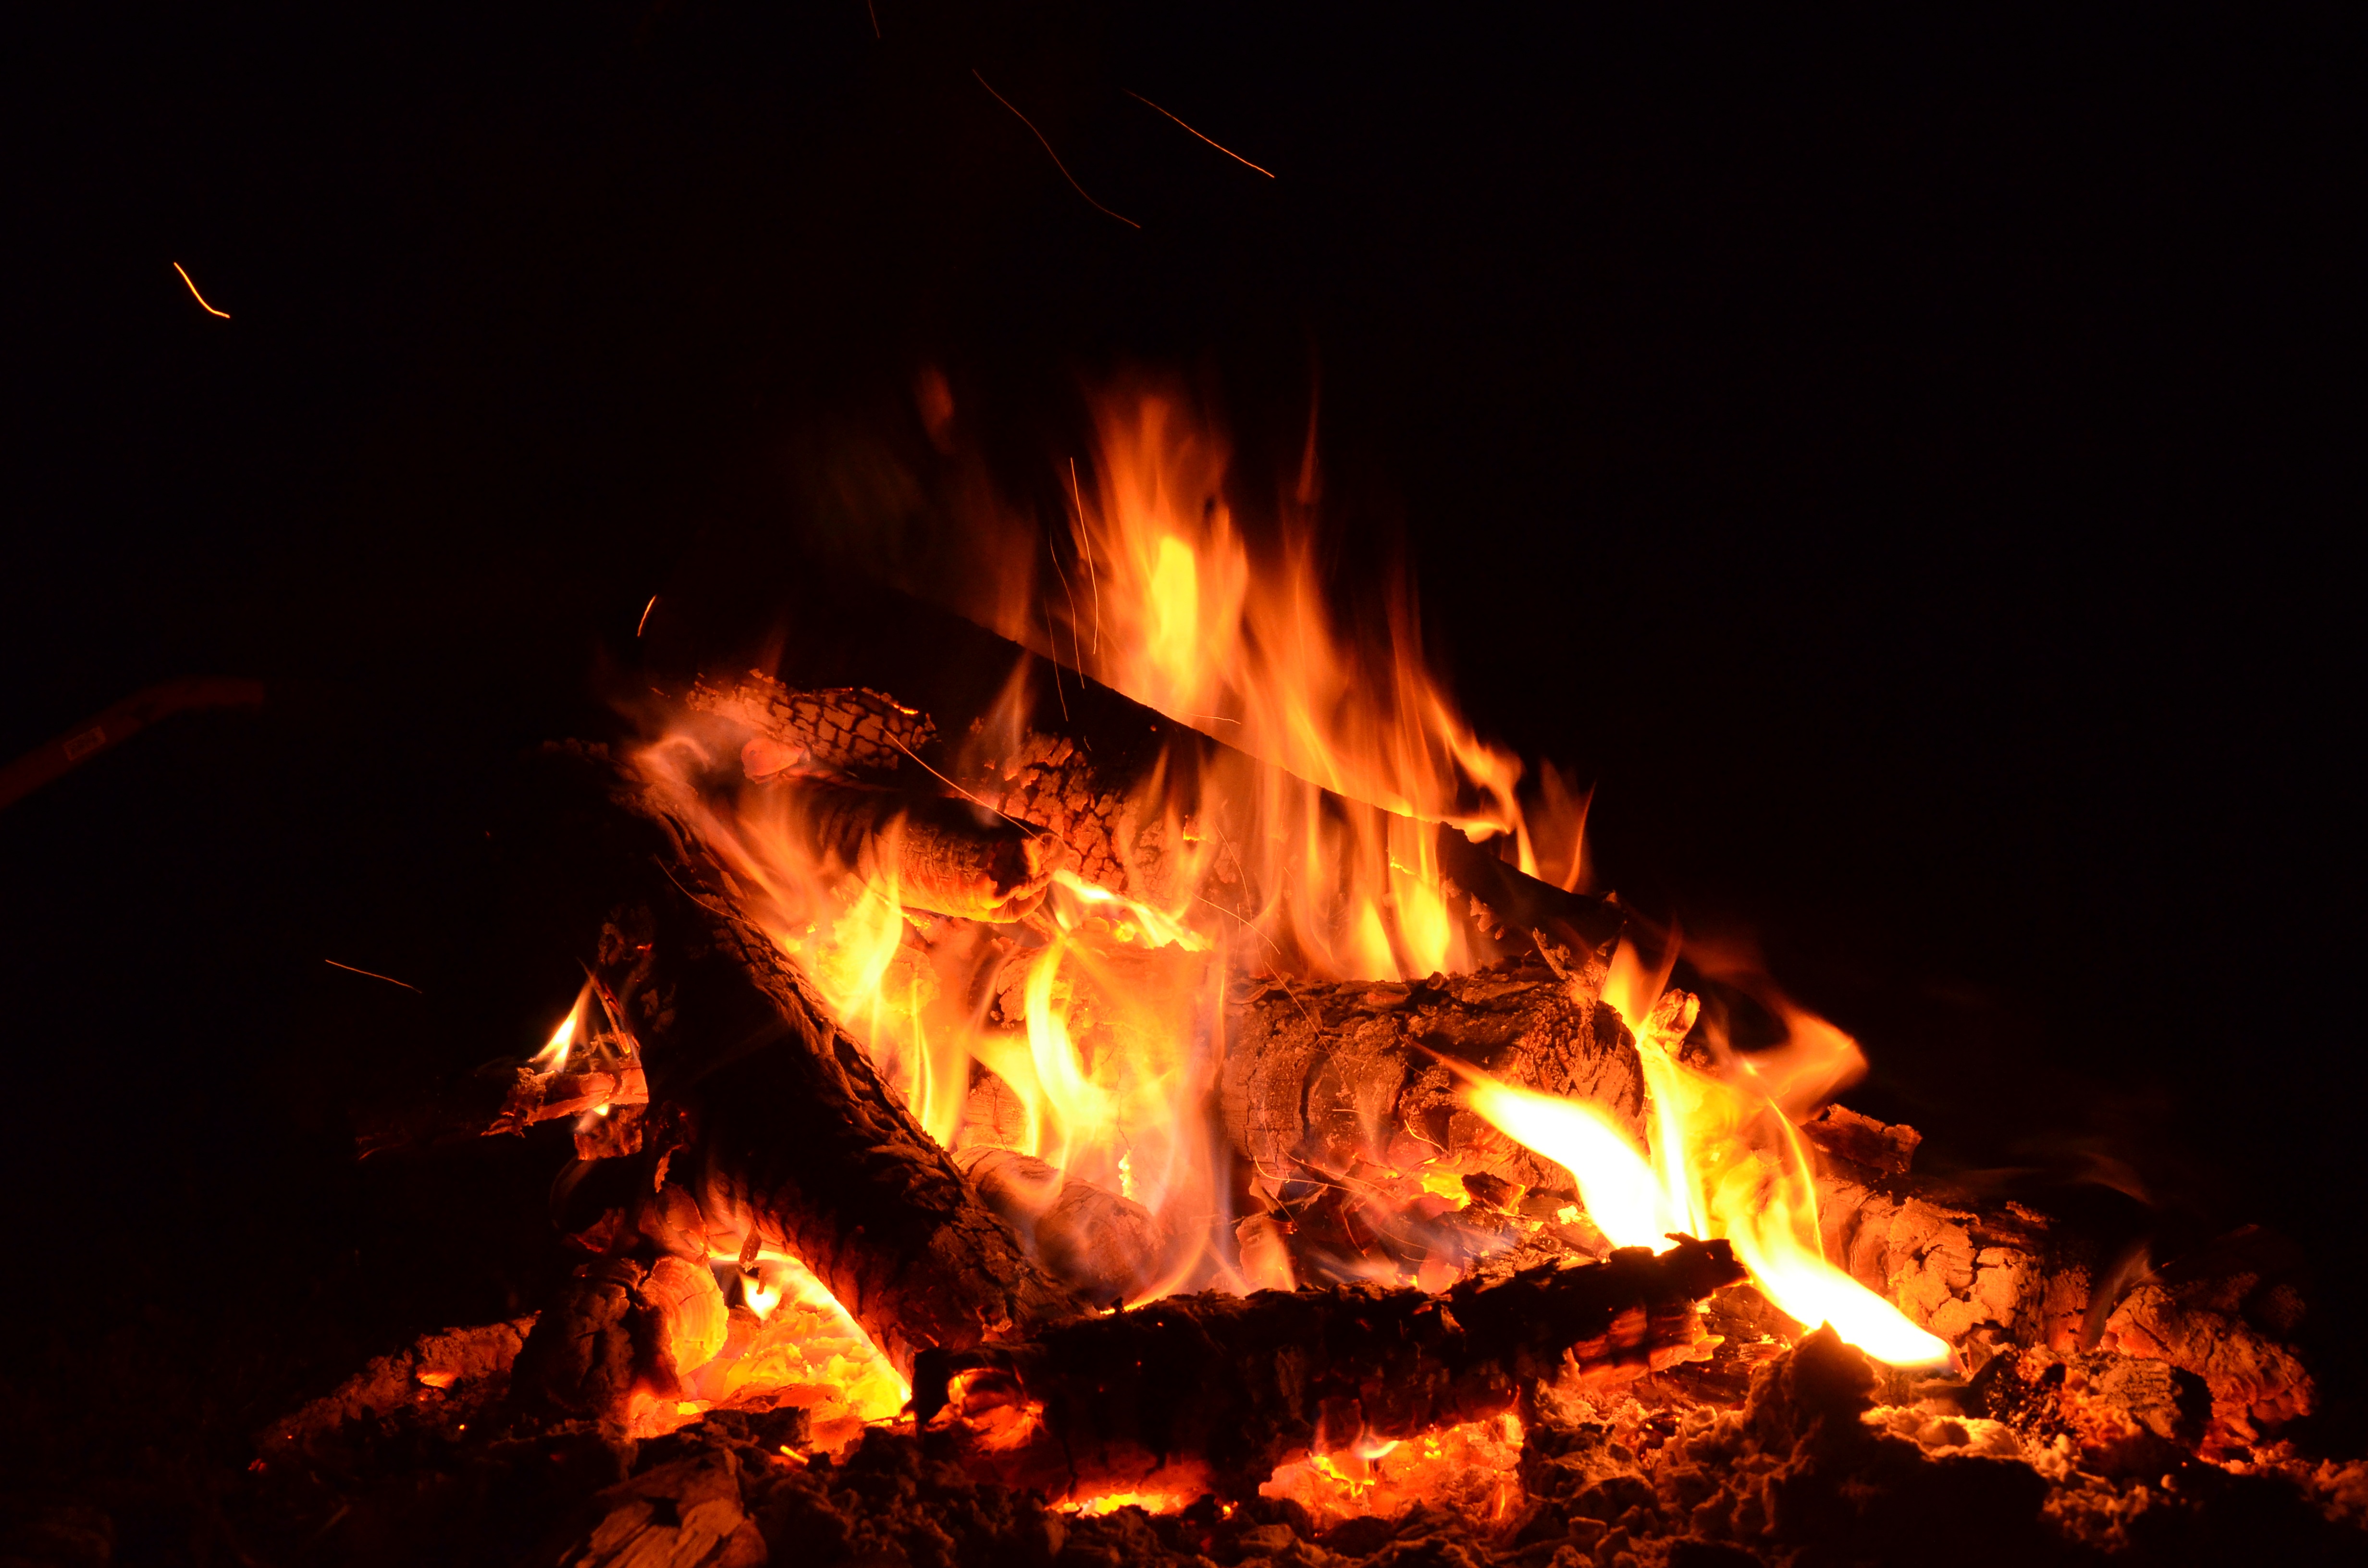
flame, fire, campfire, bonfire, heat, burn, embers, geological phenomenon